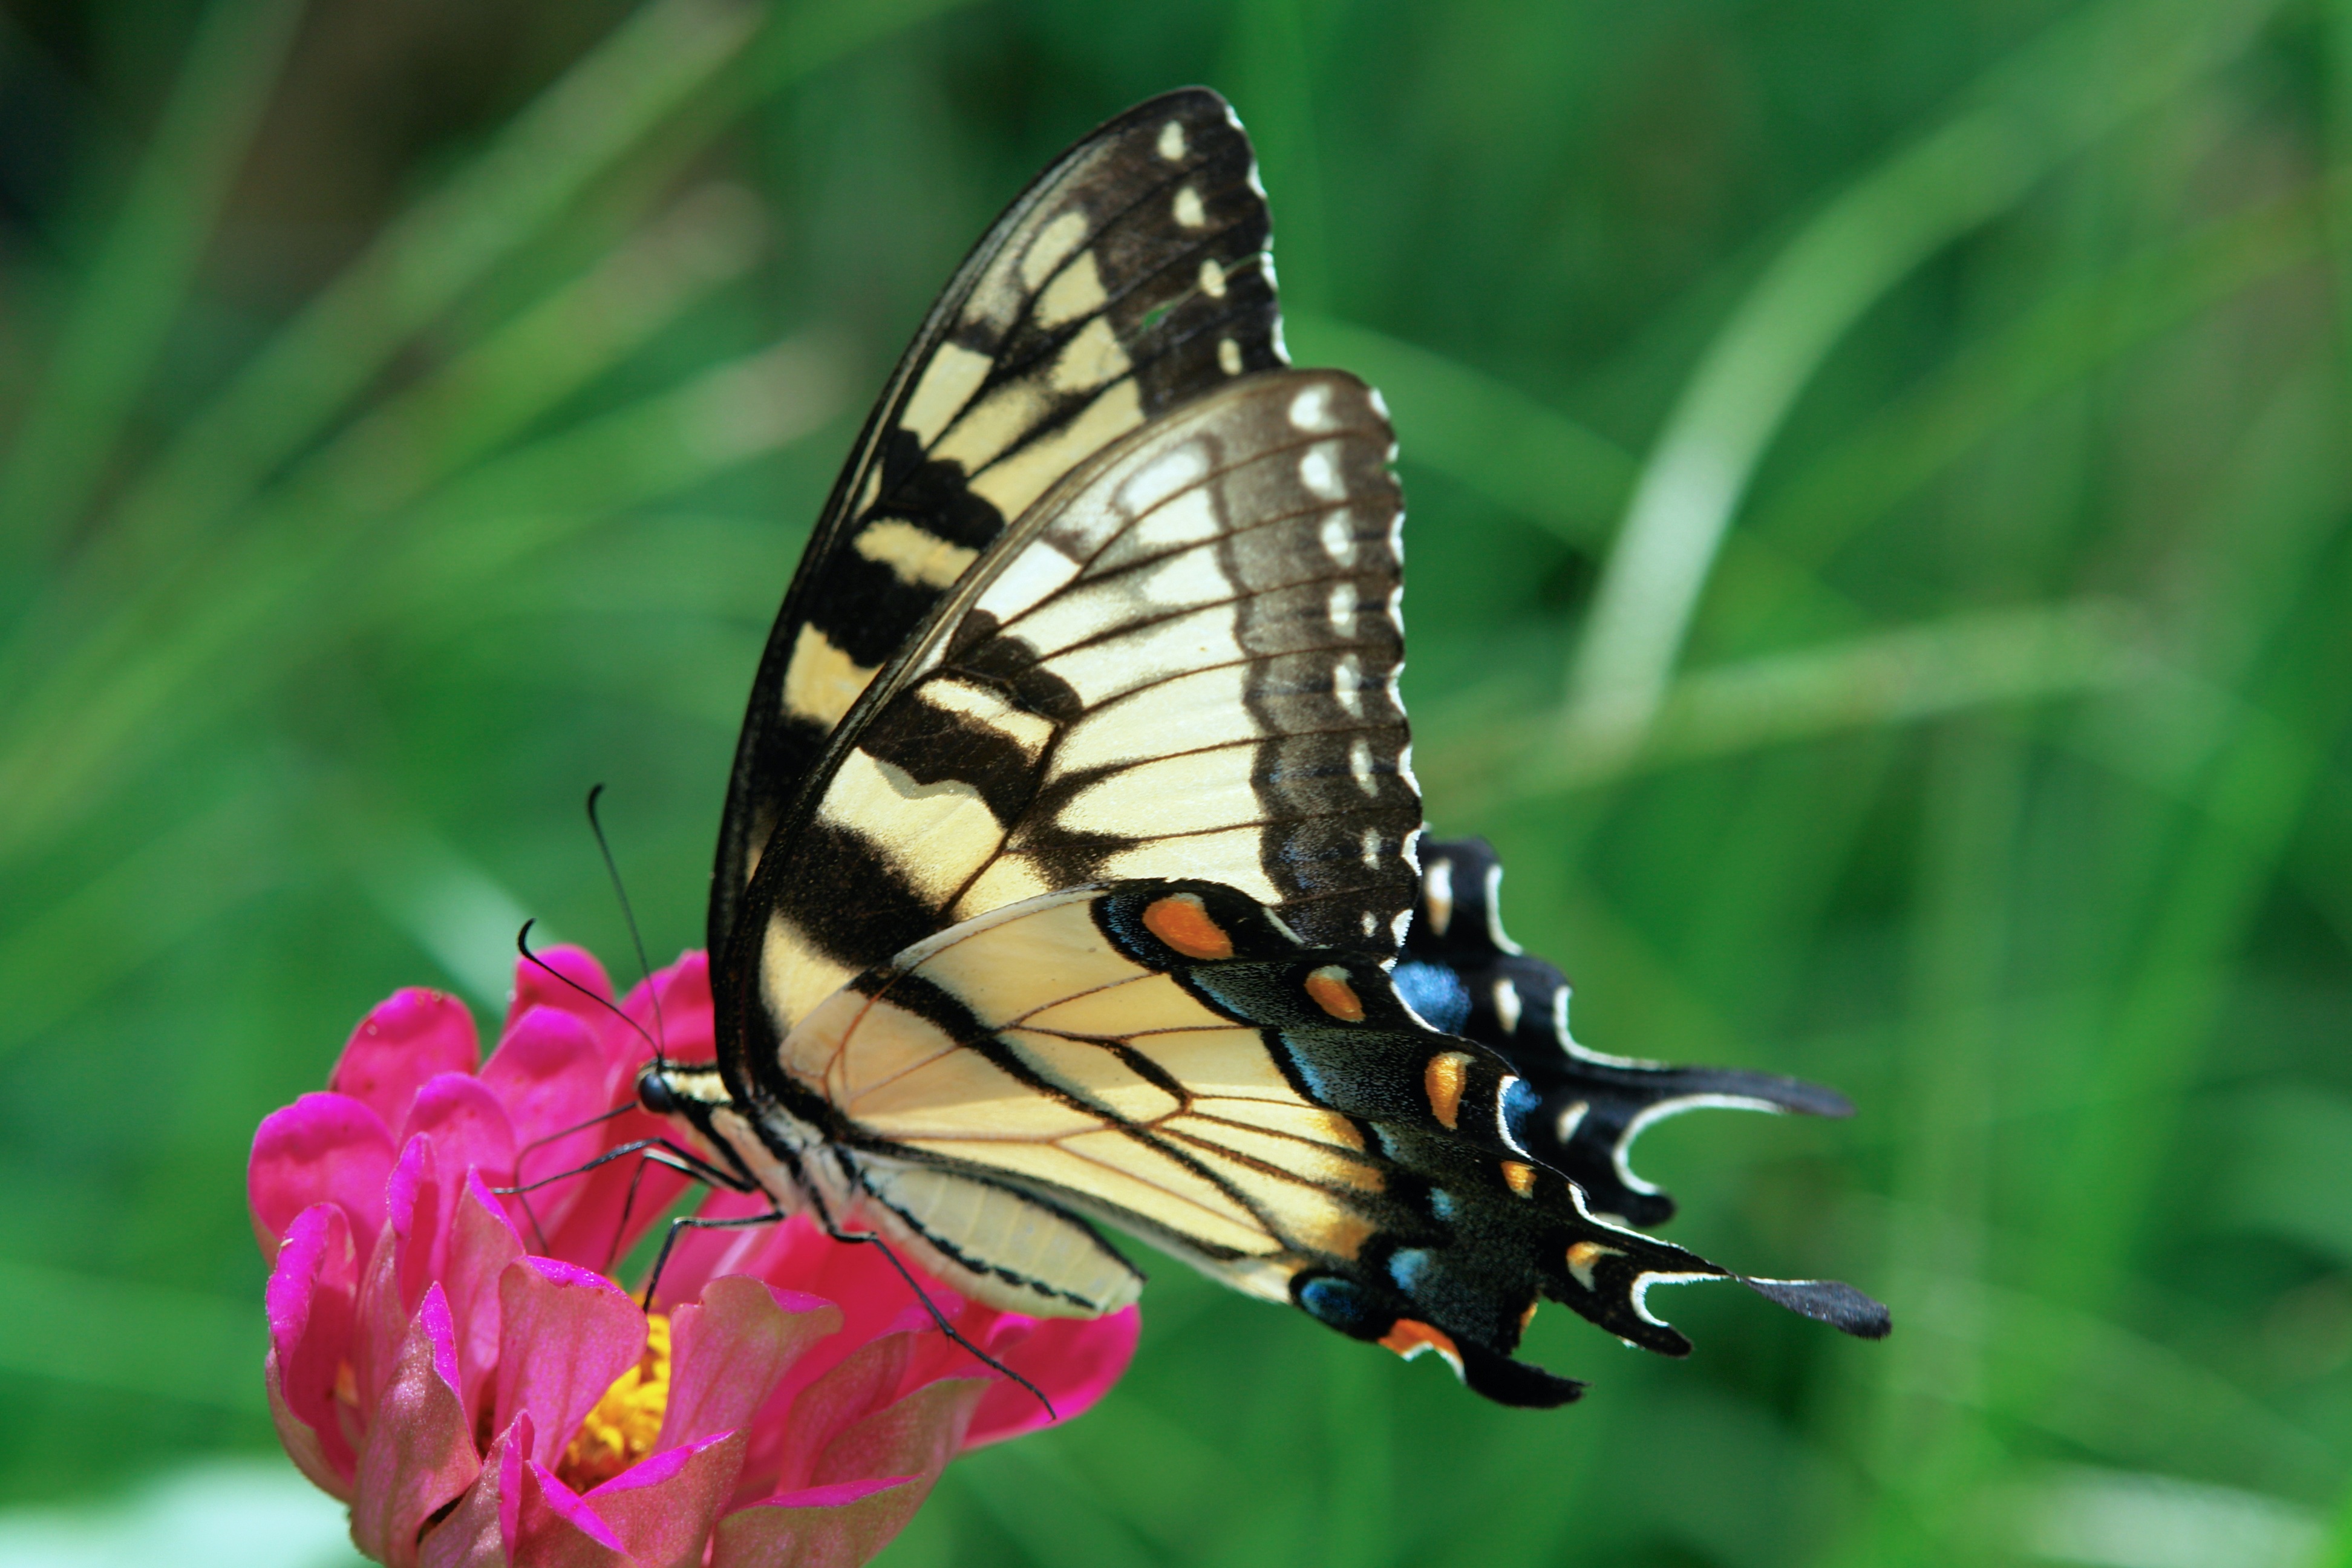
nature, flower, insect, macro, butterfly, garden, flora, fauna, invertebrate, close up, monarch butterfly, wings, nectar, swallowtail, macro photography, arthropod, pollinator, moths and butterflies, lycaenid, brush footed butterfly